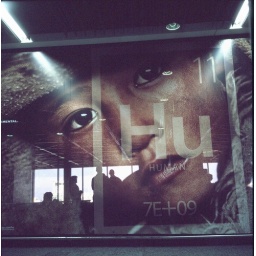
Rolleiflex 3.5f 3.5/30 @ Fujichrom 400. Reflection of an ad in a wall of polished black stones.